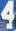
Number: 4